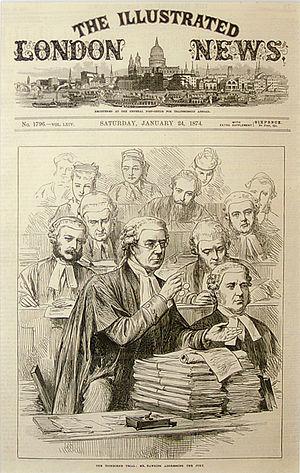
John Singer Sargent, né le 12 janvier 1856 à Florence, et mort le 14 avril 1925 à Londres, est un peintre américain qui vécut essentiellement en Europe.
L’affaire Tichborne est une cause célèbre du droit britannique qui passionne l'Angleterre victorienne des années 1860 et 1870. Un individu, parfois dénommé Thomas Castro ou Arthur Orton mais qui le plus souvent est simplement appelé « le requérant », revendique être l'héritier des baronnets Tichborne. Il ne parvient pas à le démontrer devant la justice et est convaincu de parjure ce qui lui vaut une longue peine de prison.